SUN Mobility

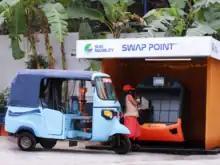
A lady swapping passenger auto-rickshaw batteries at a SUN Mobility Swap Point

Battery swapping as a technology addresses common roadblocks to electric vehicle adoption such as high up-front costs, range anxiety, battery management concerns, and battery pack obsolescence. SUN Mobility's battery swapping technology enables users to purchase their electric vehicles without a fixed battery pack, and subscribe to a battery swapping service that allows them to simply swap a depleted battery for a fully charged, temperature-controlled battery pack.